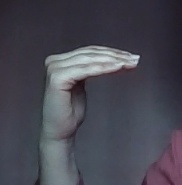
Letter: haa